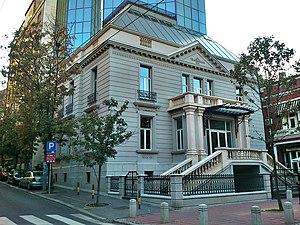
Cet article recense les monuments culturels du district de la Ville de Belgrade en Serbie.
La maison Milovanović est située à Belgrade, la capitale de la Serbie, dans la municipalité urbaine de Stari grad. Construite en 1884, elle est inscrite sur la liste des biens culturels de la Ville de Belgrade.
Les monuments culturels protégés constituent une catégorie de monuments de Serbie inscrits sur une liste de monuments bénéficiant de la protection de l'État. Il s'agit d'une troisième catégorie de monuments protégés classés, par leur importance, après les monuments culturels d'importance exceptionnelle et les monuments culturels de grande importance.